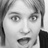
Emotion: surprise